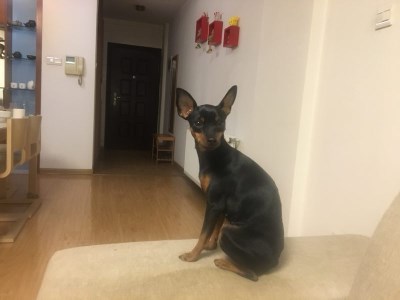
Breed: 561-n000127-miniature_pinscher